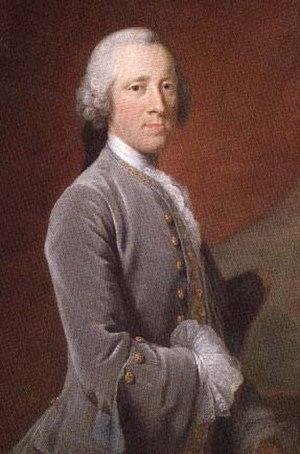
Le Leader de la Chambre des lords est le ministre chargé des relations avec la Chambre des lords au sein du gouvernement et membre du Cabinet du Royaume-Uni.
William Cavendish, 4ᵉ duc de Devonshire, chevalier de la Jarretière, membre du Conseil privé, appelé Lord Cavendish de Hardwick avant 1729, puis marquis de Hartington entre 1729 et 1755, est un homme d'État britannique du parti whig qui est brièvement Premier ministre du Royaume-Uni et Lord lieutenant d'Irlande.